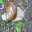
Label: snail